Wadi el-Hol inscriptions

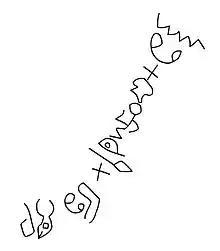
Wadi el-Hol inscriptions II drawing

The Wadi el-Hol inscriptions are two rock inscriptions which appear to show some of the oldest examples of phonetic alphabetic writing discovered to date.